Redstone Test Stand

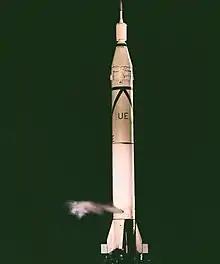
Juno I awaiting launch with Explorer I

Dr. von Braun had proposed to Project Orbiter using a Redstone as the main booster for launching artificial satellites on June 25, 1954. The day Sputnik 1 launched, October 4, 1957, von Braun had been showing incoming Defense Secretary Neil McElroy around the Redstone Arsenal. They received the news about Sputnik as they relaxed that afternoon. Von Braun turned to McElroy. "We could have been in orbit a year ago," he said. "We knew they [the Soviets] were going to do it! Vanguard will never make it. We have the hardware on the shelf… We can put up a satellite in 60 days." McElroy was not confirmed until the next week and did not have the power to back their proposal. On November 8, McElroy directed the Army to modify two Jupiter-C missiles and to place a satellite in orbit by March 1958. The first stage was soon test fired. Eighty-four days later, on January 31, 1958, the ABMA launched the first US satellite, Explorer I, into orbit. Following this successful launch, five more of these modified Jupiter-C missiles (subsequently re-designated Juno I) were launched in attempts to place additional Explorer satellites in orbit. During this satellite program, the Department of the Army gathered a great deal of knowledge about space. Explorer I gathered and transmitted data on atmospheric densities and the earth's oblateness. It is primarily remembered, though, as the discoverer of the Van Allen cosmic radiation belt.